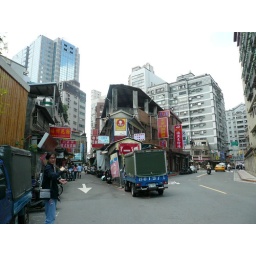
Street back of Y! TW office.The highest building over back side is Y! TW office